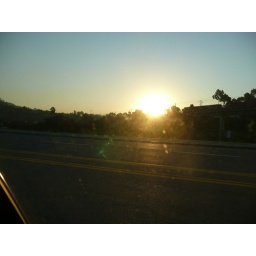
Red ball of fire is all I hope that comes over that hill today.